Prospect Hill (New South Wales)

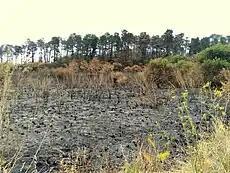
The southern summit after the 2019–20 Black Summer bushfires.

Quarrying of the basalt plug at Prospect Hill was well underway by the mid-nineteenth century. By the early twentieth century, Prospect Hill land had been acquired by quarrying firms anxious to expand their land holdings near this valuable source of raw material. In 1925, the Widemere Quarry Line was a private railway line that began serving the Widemere Quarry at the southern end of the quarry until 1945. The bulk of the present CSIRO site was acquired by the Commonwealth in 1946, and a further 15 hectares was acquired in 1963. In the early 1950s the site became operational and sheep were pastured for research purposes. Prospect Hill was for many years the primary source of road-stone for the city's expanding infrastructure until the reserves of dolerite were exhausted. The Greystanes estate was eventually bought by quarrying interests.